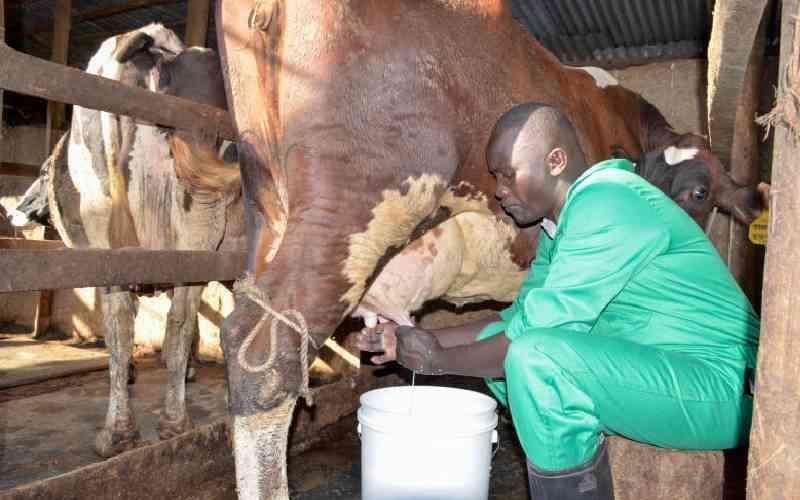
Mwanaume aliyevaa jumla ya kijani kibichi ameinama chini huku akishugulisha kikamilifu na kukamua kwa mikono ng'ombe mkubwa wa rangi mchanganyiko ya kahawia na nyeupe. Maziwa anayakusanya kwenye ndoo nyeupe.